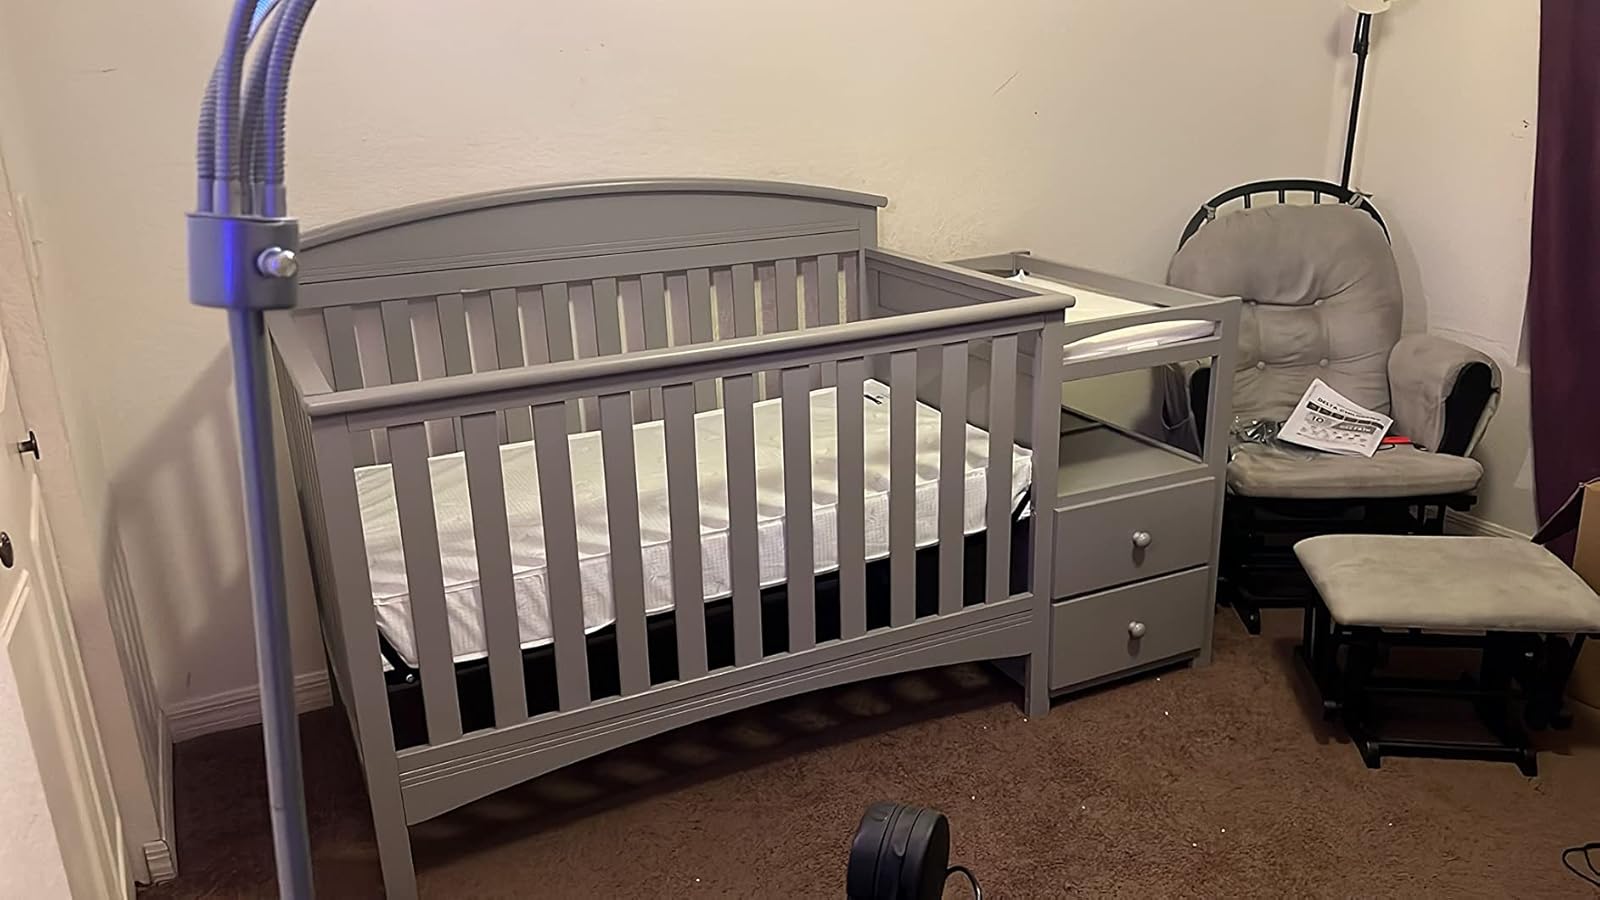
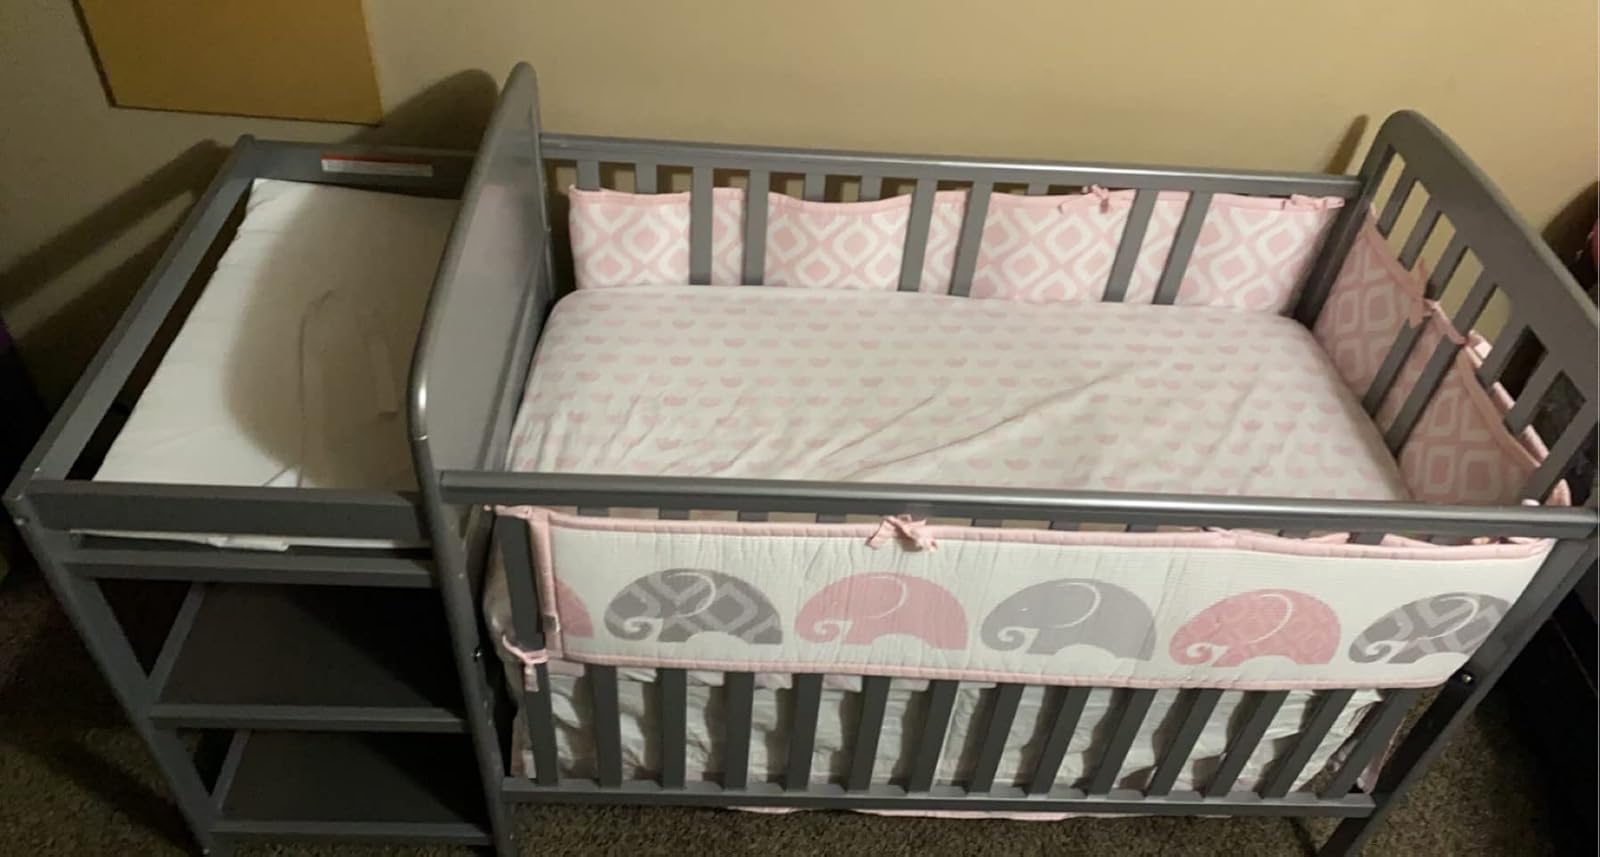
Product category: products_crib
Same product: no